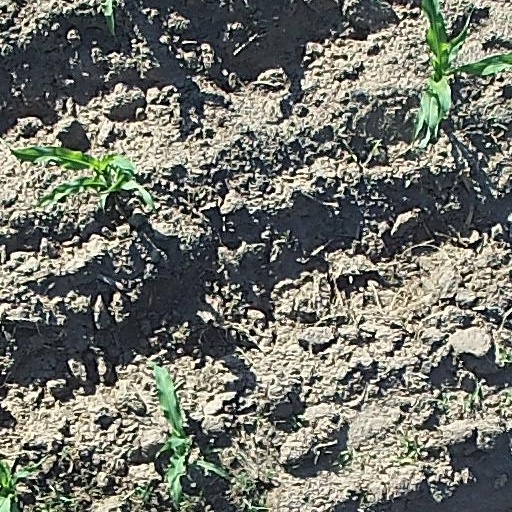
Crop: maize; corn